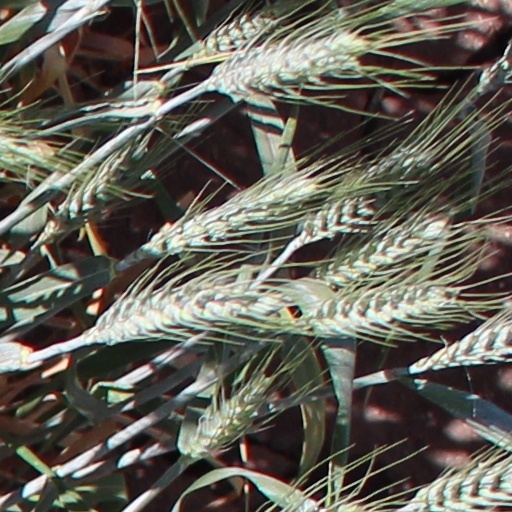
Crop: wheat